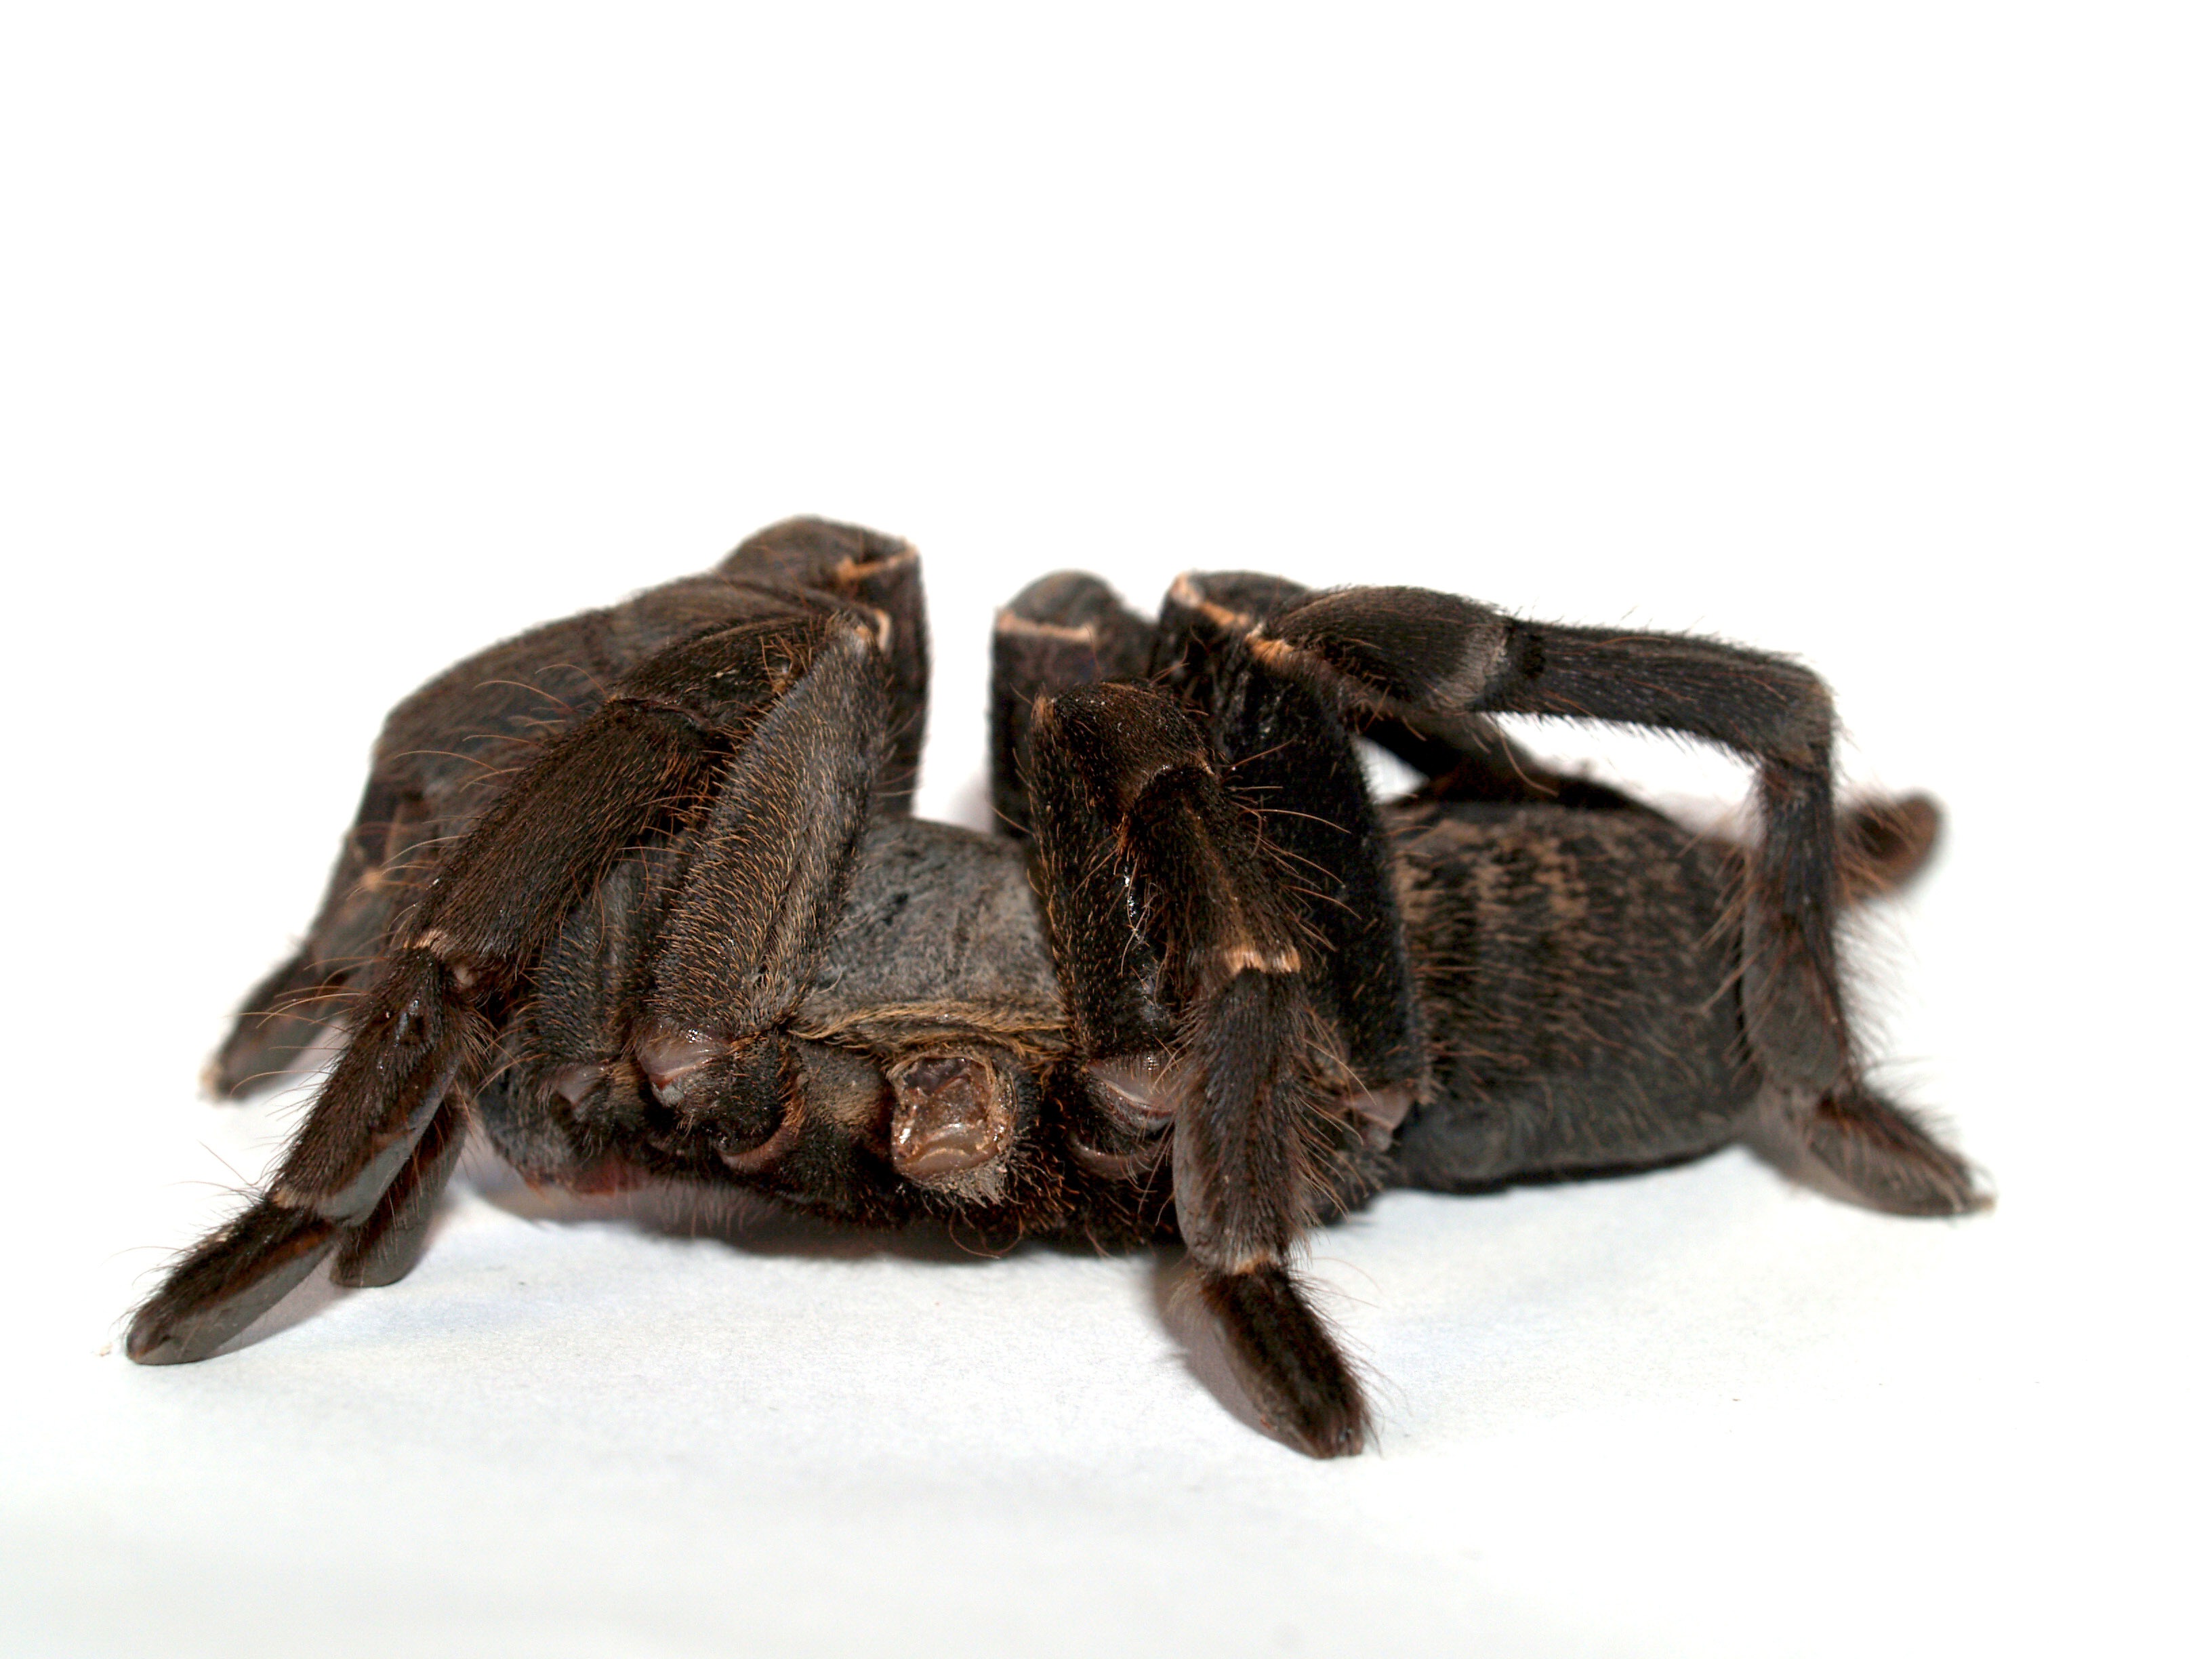
ground, photography, animal, female, orange, brown, invertebrate, spider, legs, hairy, arachnid, tarantula, venomous, arthropod, color image, white background, abdomen, carapace, mexican redknee tarantula, studio shot, birdman